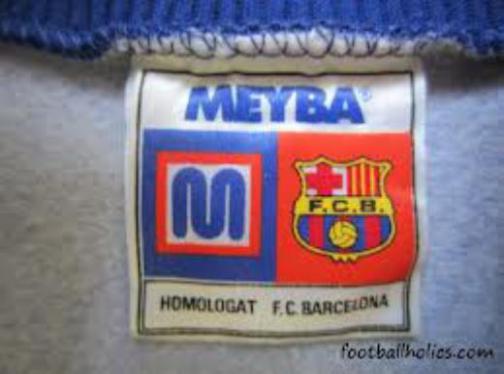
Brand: meyba-1
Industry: Clothes